IC 2220

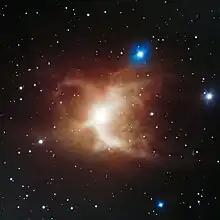
IC 2220 as seen with ESO's Very Large Telescope

IC 2220, also known as the Toby Jug Nebula, is a reflection nebula located 1200 light years away in the southern constellation of Carina. The nebula was observed by the Gemini South telescope in 2023. It has an almost symmetrical bipolar structure, made up of gas and dust, reflecting light of the central red giant star HR 3126. This is rarely seen because the end-of-life phase of this type of star is relatively brief. Astronomers think that it is formed following the interaction between the dying red giant and a former companion star.